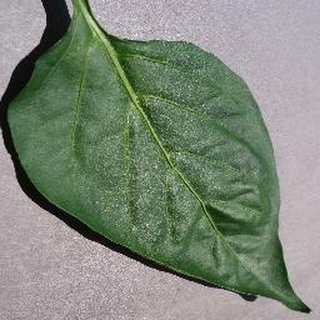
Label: healthy_bell_pepper